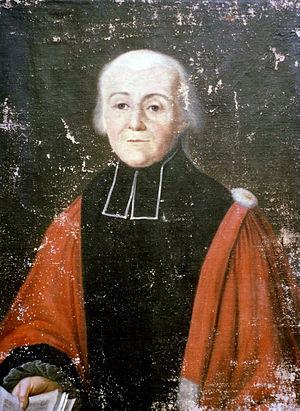
Etienne Ignace Desbiez (1709-1780), Avocat-général au Parlement de Besançon
La famille Desbiez de Saint-Juan olim Desbiez est une famille de la noblesse de Franche-Comté dont la filiation suivie et certaine remonte en 1516. Au XVIᵉ siècle elle était fixée à Vuillafans au bailliage d'Ornans où elle vécut sous le régime des ducs de Bourgogne puis de la maison de Habsbourg et des rois d'Espagne, souverains successifs du comté de Bourgogne. Après l'annexion de la Franche-Comté par la France en 1678 elle devint française. Au XVIIIᵉ siècle elle compte parmi ses membres des parlementaires et s'illustre dans l'Église et l'armée, elle accède à la noblesse en la personne d'Étienne-Ignace Desbiez qui est anobli par la charge d'avocat-général au Parlement de Besançon en 1736. Au XIXᵉ siècle, plusieurs membres de cette famille se distinguèrent dans la vie culturelle et littéraire en Franche-Comté.